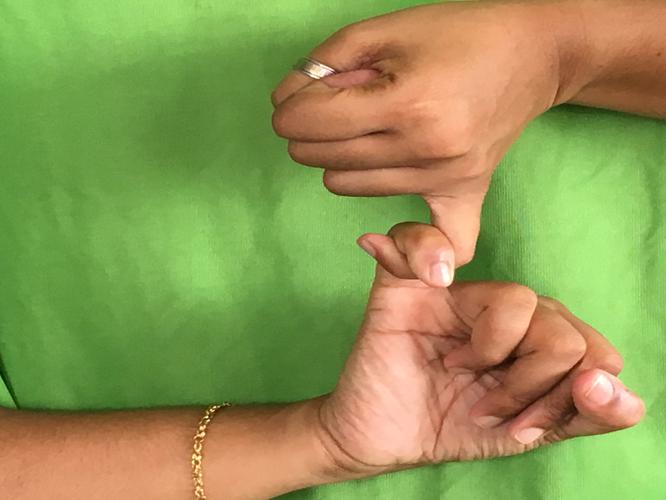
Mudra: Kilaka
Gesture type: double_hand